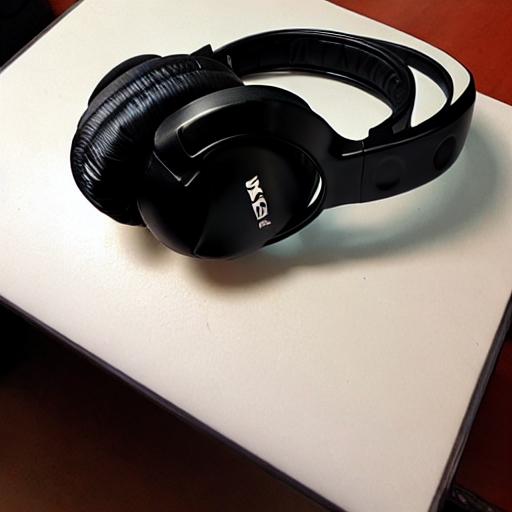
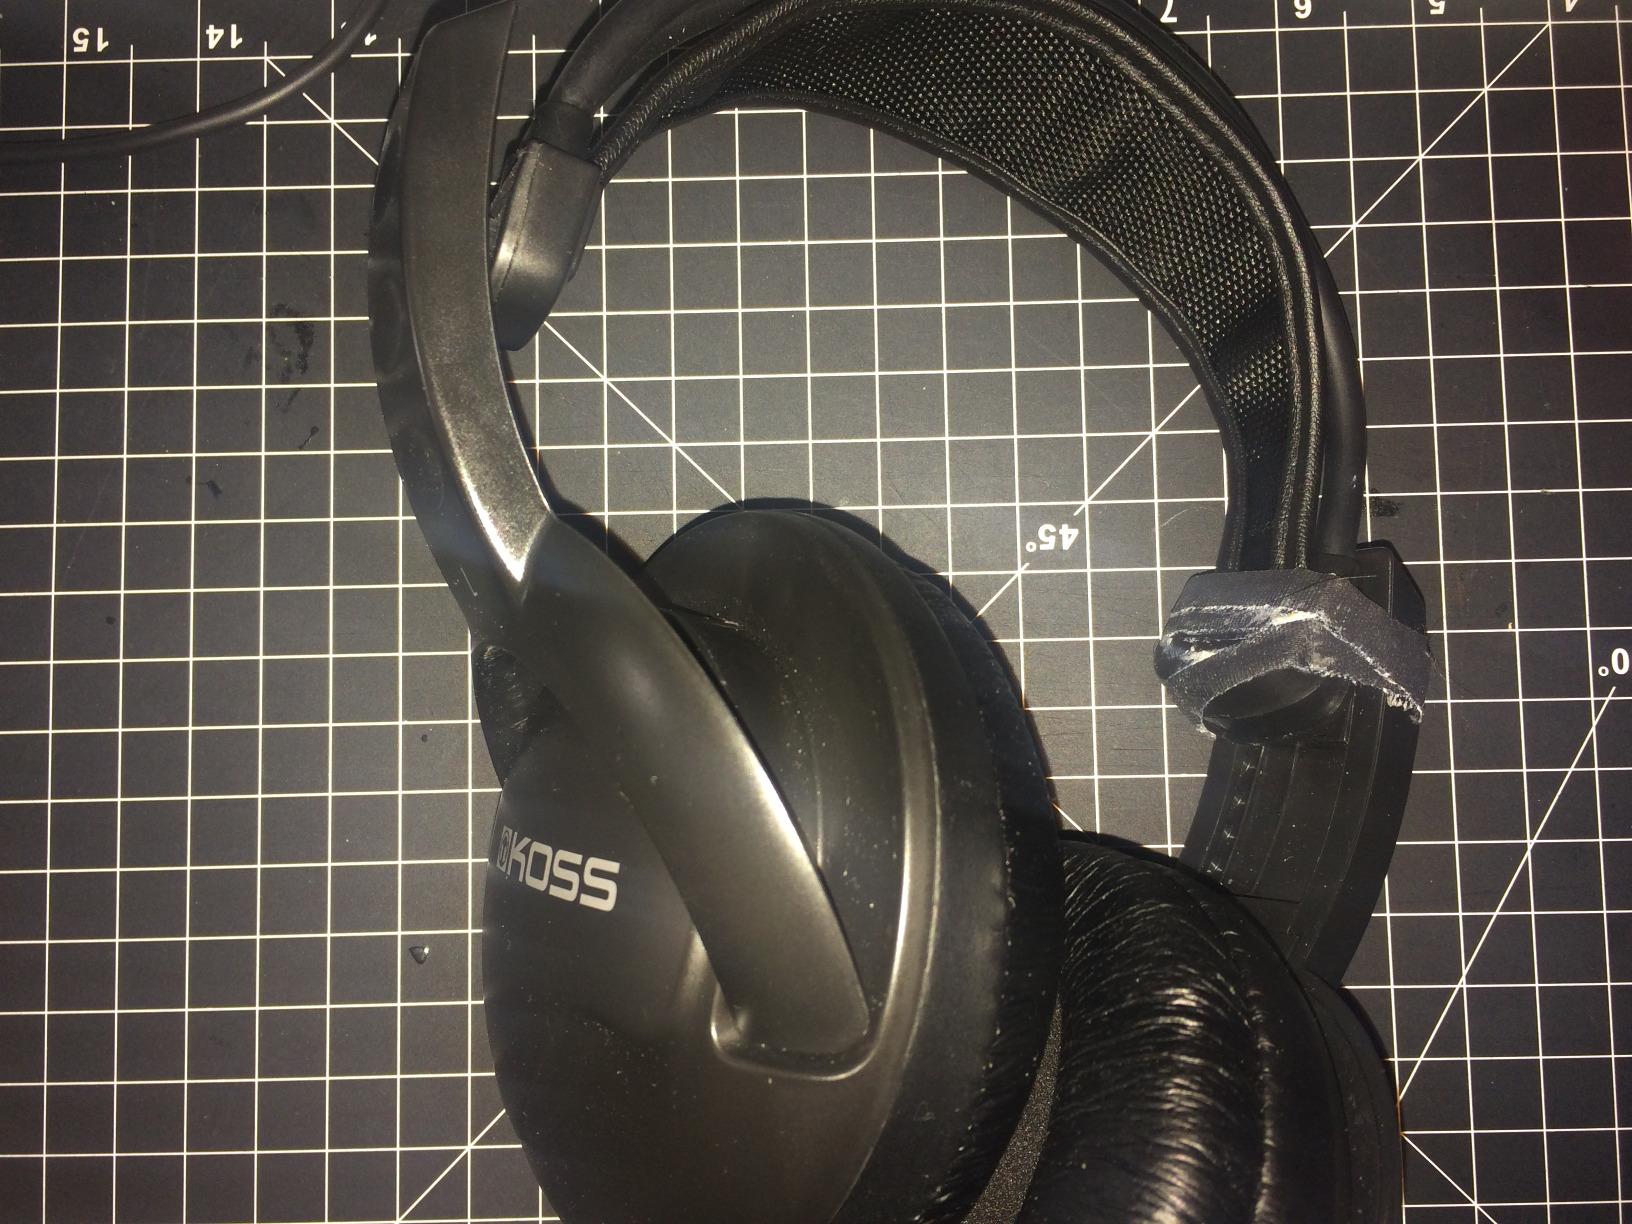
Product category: headphones
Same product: no